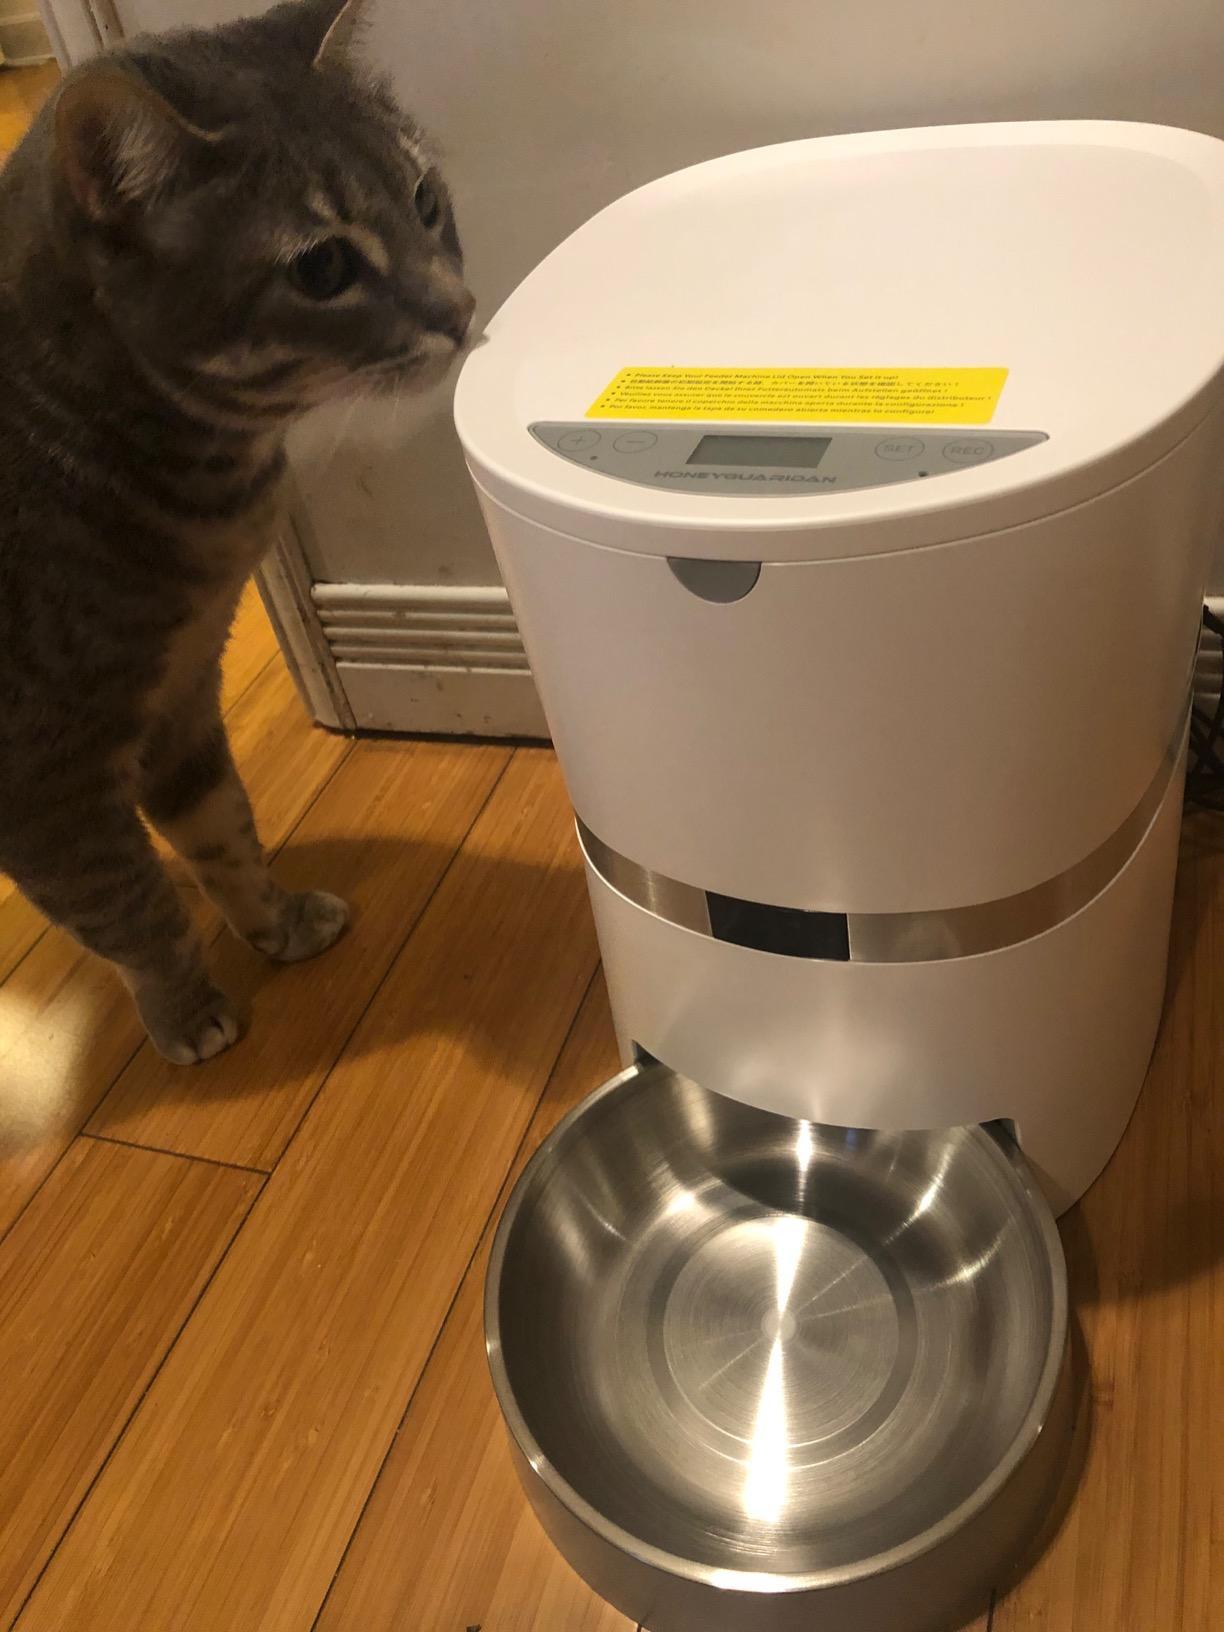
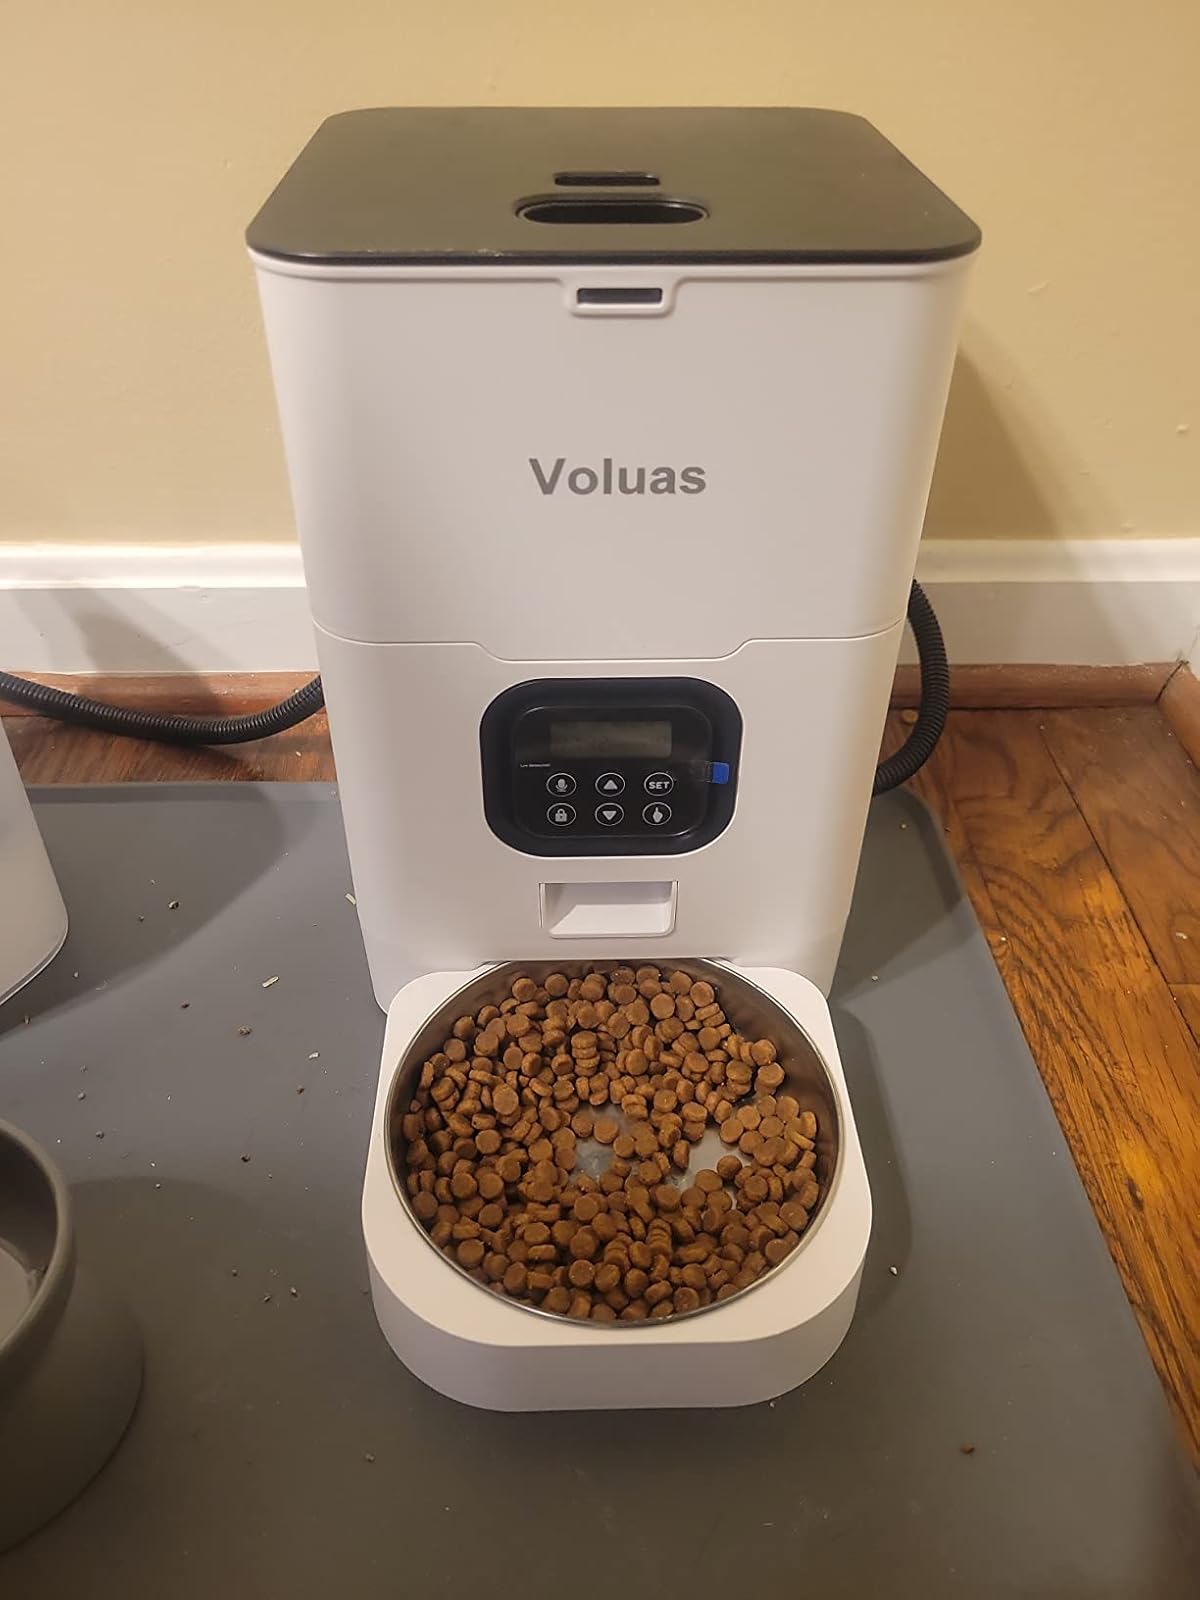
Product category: items_feeder
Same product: no